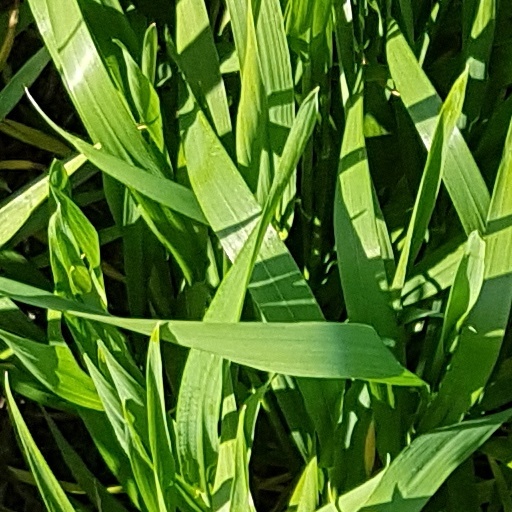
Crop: wheat